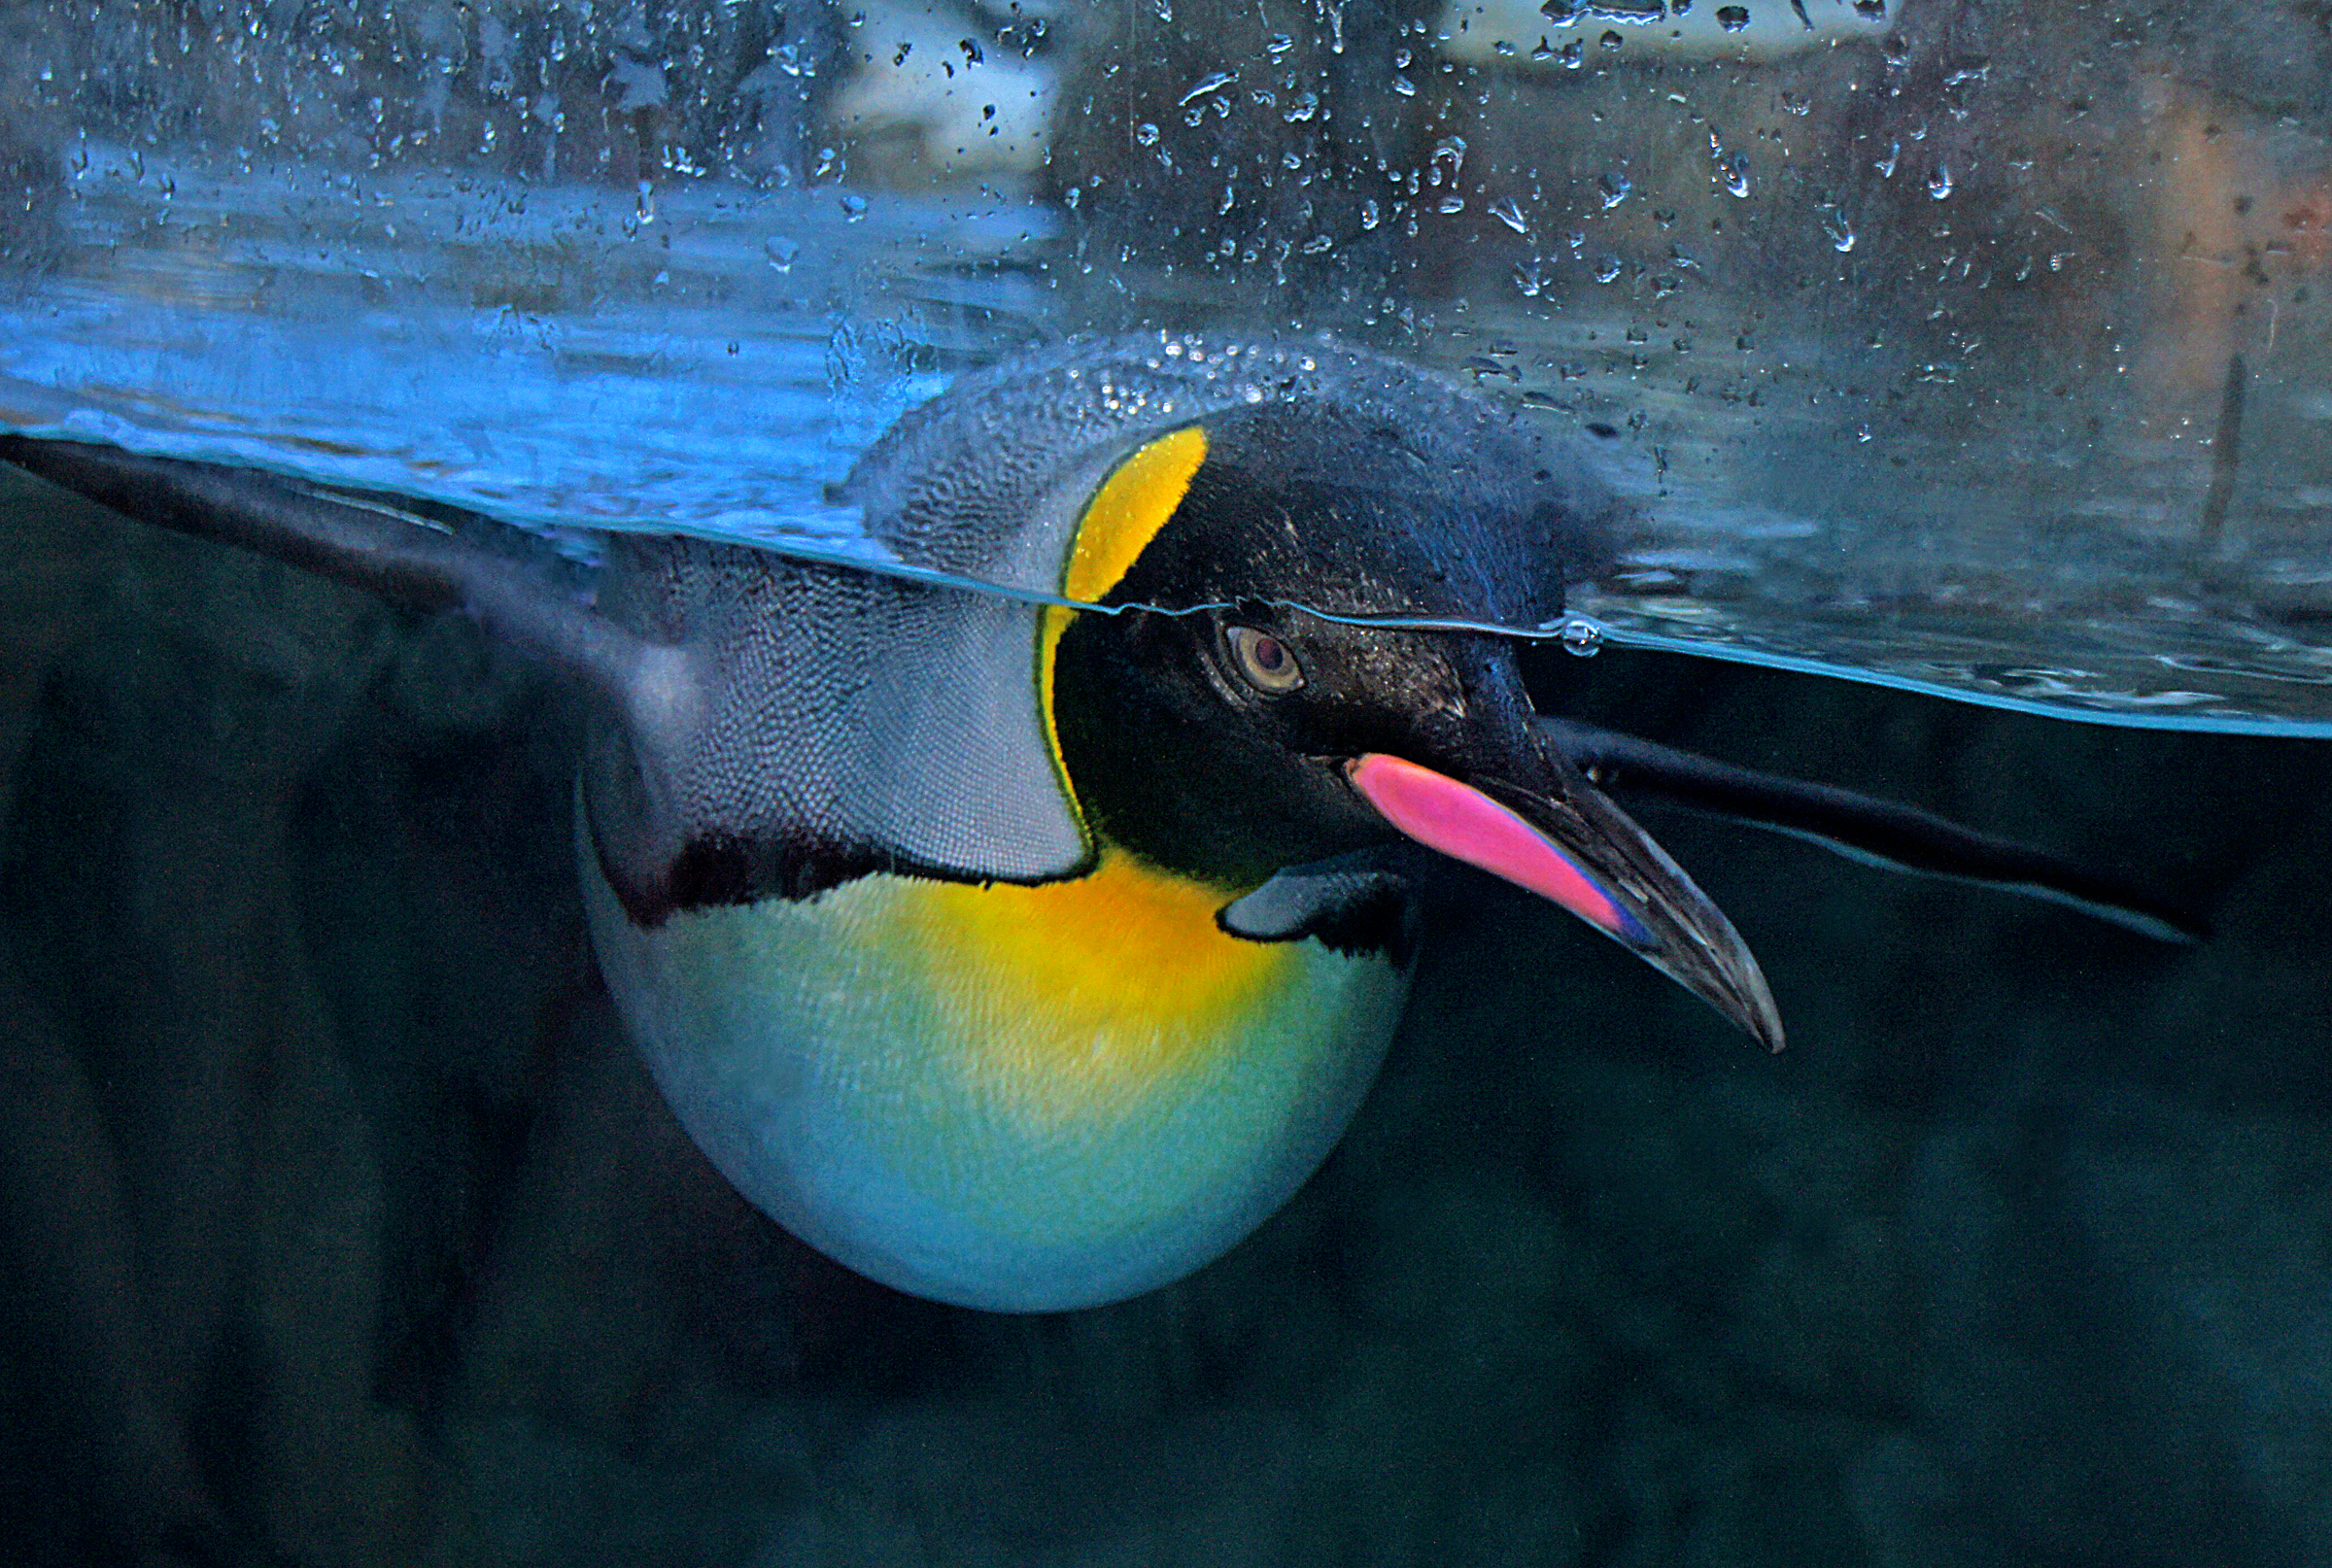
bird, reflection, beak, blue, penguin, publicdomain, seabirds, marinelife, vertebrate, explored, zoos, calgaryzoo, kingpenguin, swimingbirds, flightlessbirds, flightless bird